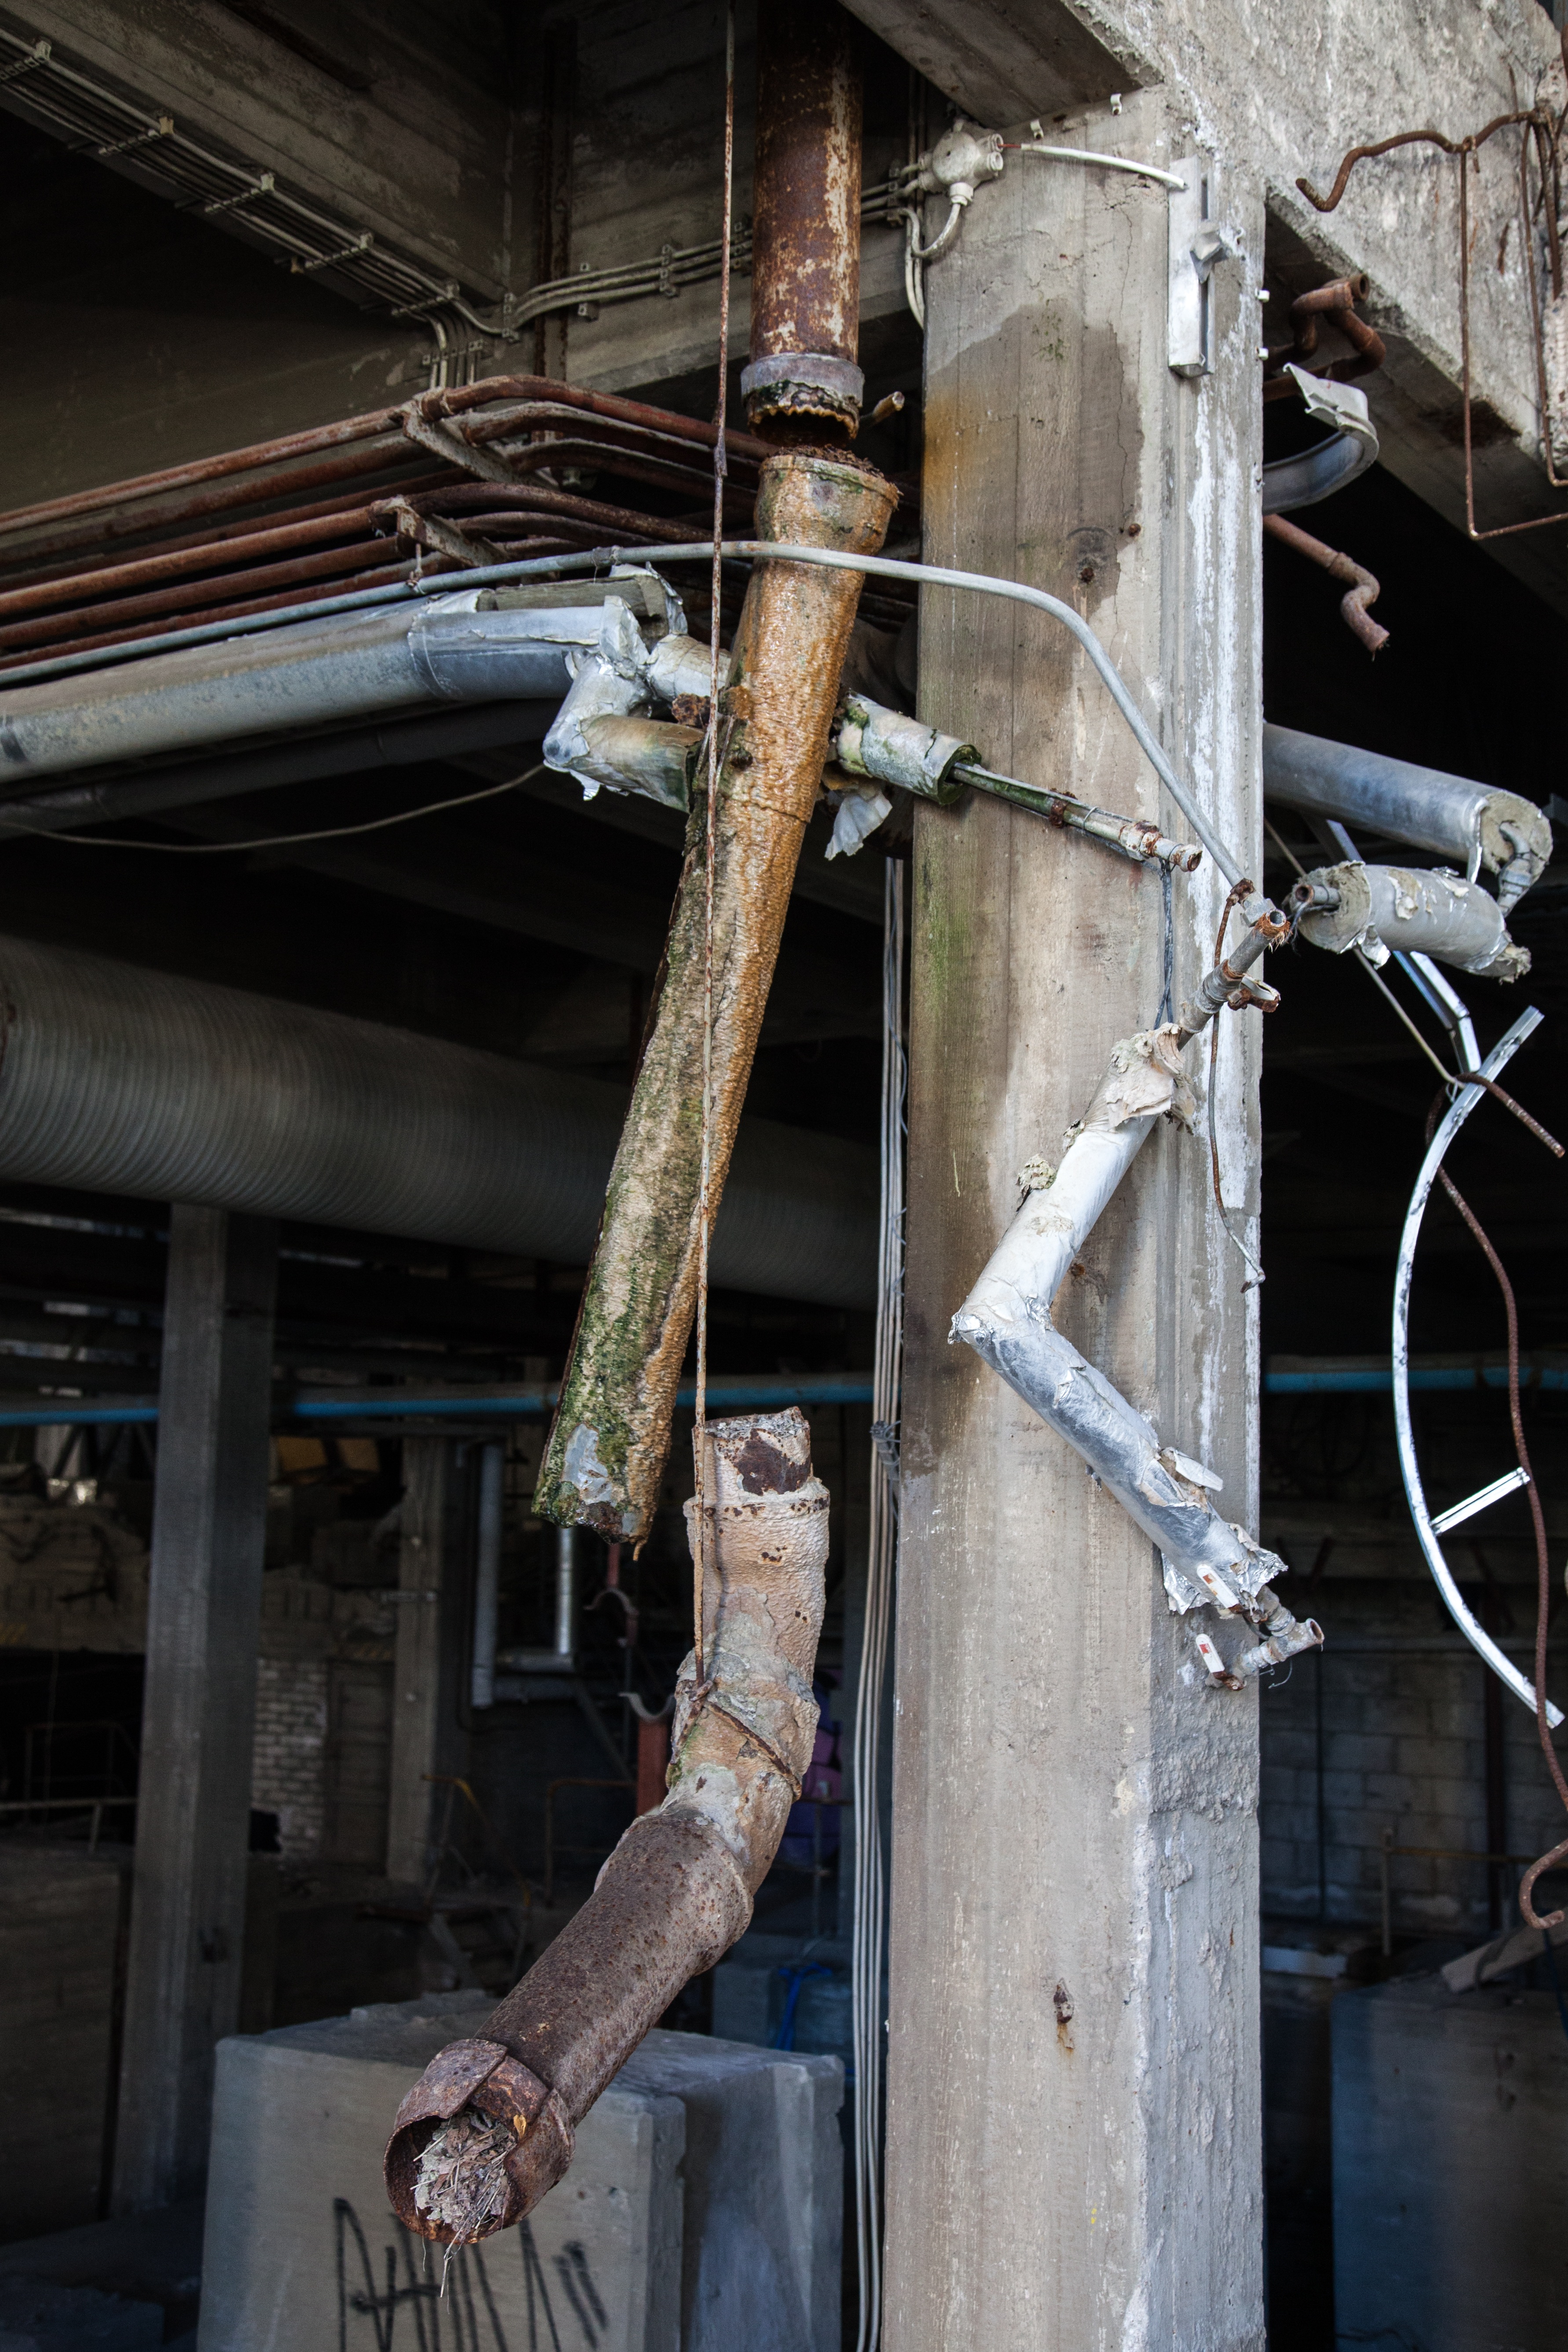
architecture, structure, plant, sky, wood, house, building, old, wall, stone, steel, rust, pile, column, mast, broken, metal, industrial, abandoned, factory, rough, exterior, industry, ruin, brick, material, outdoors, sculpture, art, pipe, waste, fort, junkyard, dump, iron, garbage, crushed, heritage, destruction, ruined, scrap, architectural, metallic, built, nobody, exhaust, old factory, urban area, broken pipe